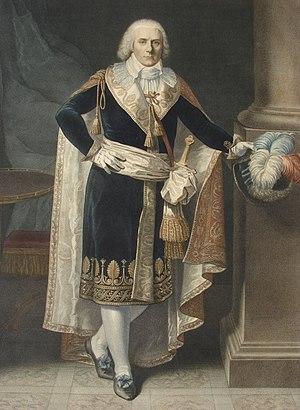
Paul François Jean Nicolas vicomte de Barras (1755–1829) – général et homme politique français de la Révolution et du Premier Empire. Portrait en pied. Gravure coloriée. Русский: Поль Франсуа Жан Никола, виконт де Баррас (1755–1829) – французский генерал и политический деятель периода Французской революции (1789–1799) и Первой империи (1804–1815). Портрет в полный рост. Эстамп Français